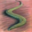
Label: worm